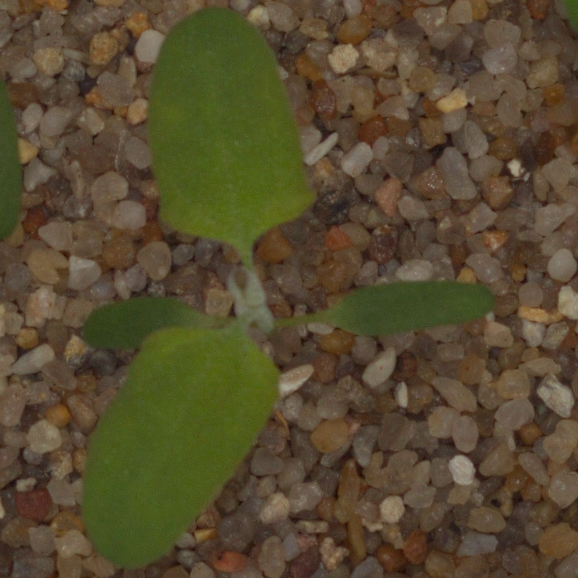
Label: fat_hen